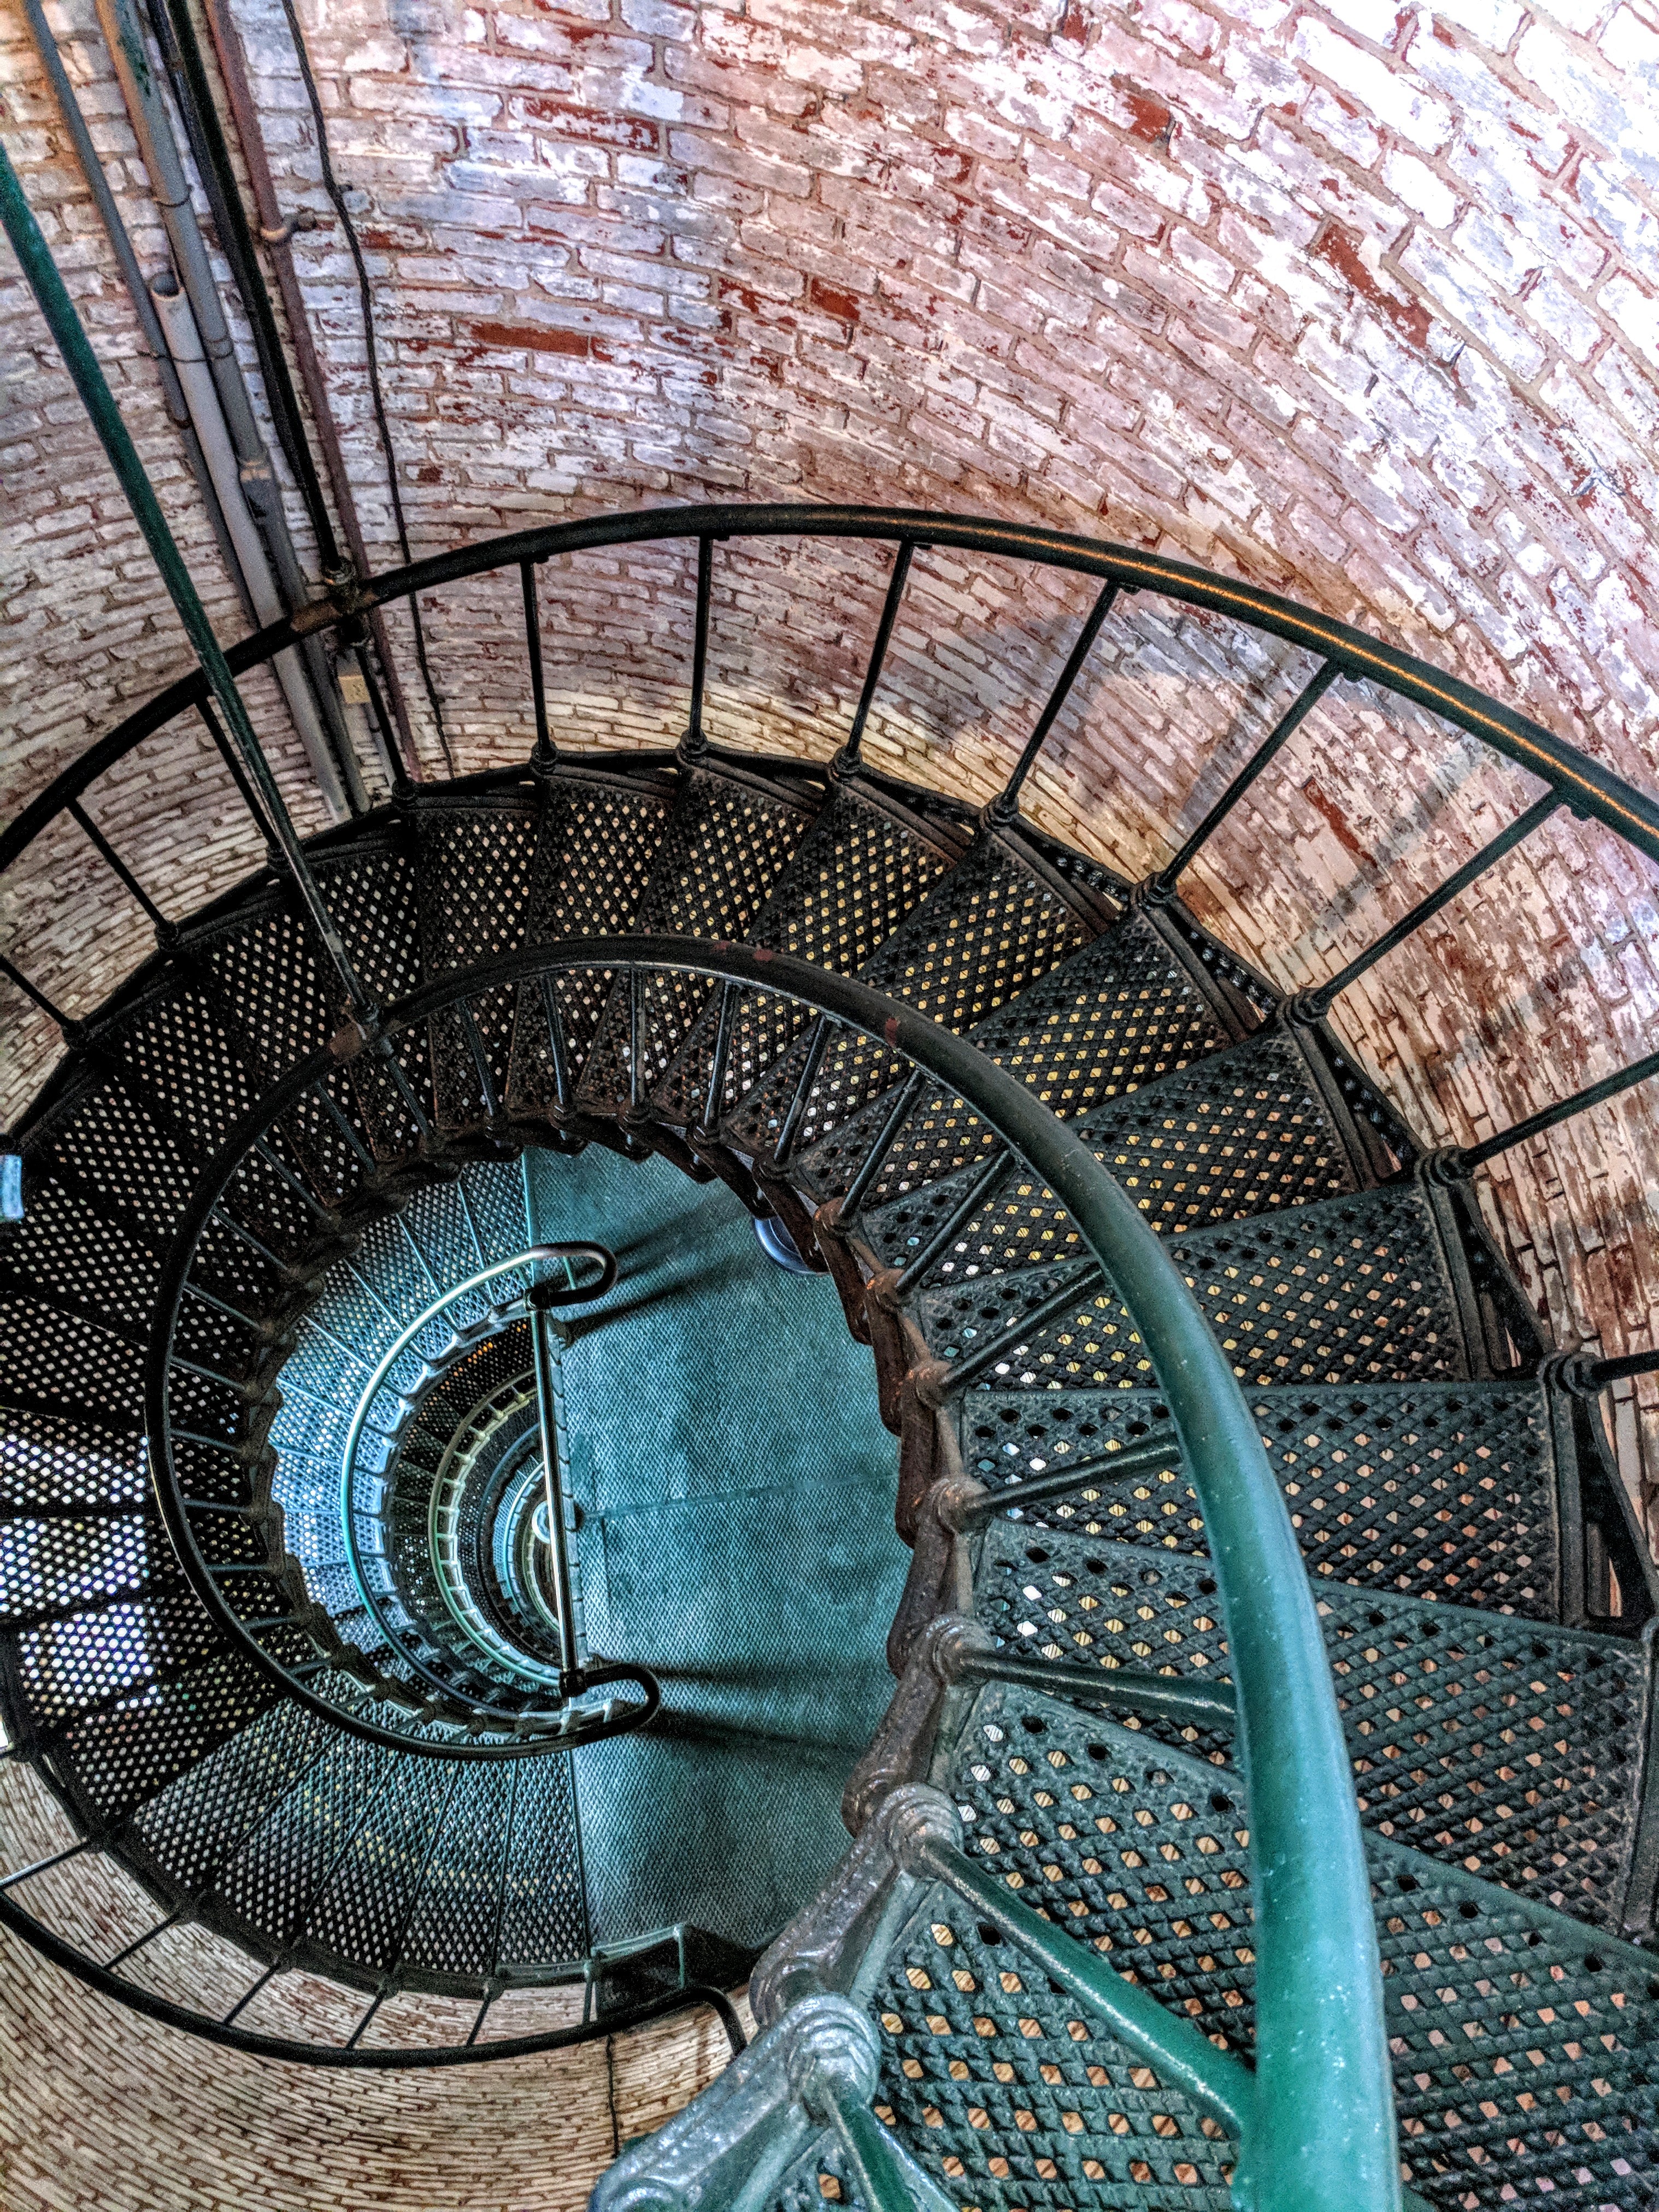
blue, stairs, architecture, spiral, tree, building, arch, pattern, circle, city